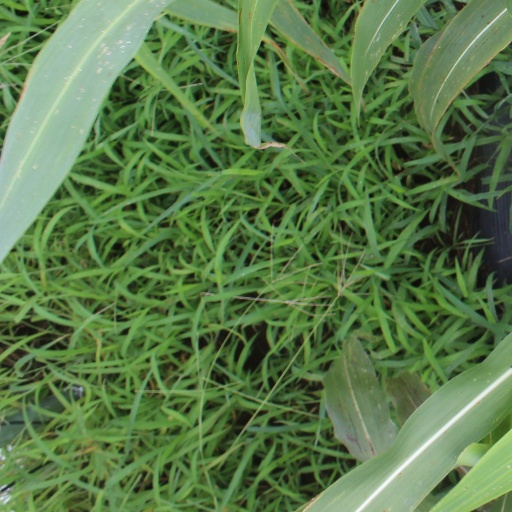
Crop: sorghum